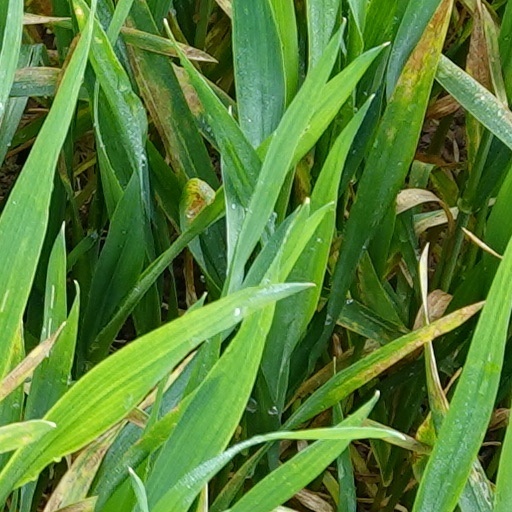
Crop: wheat